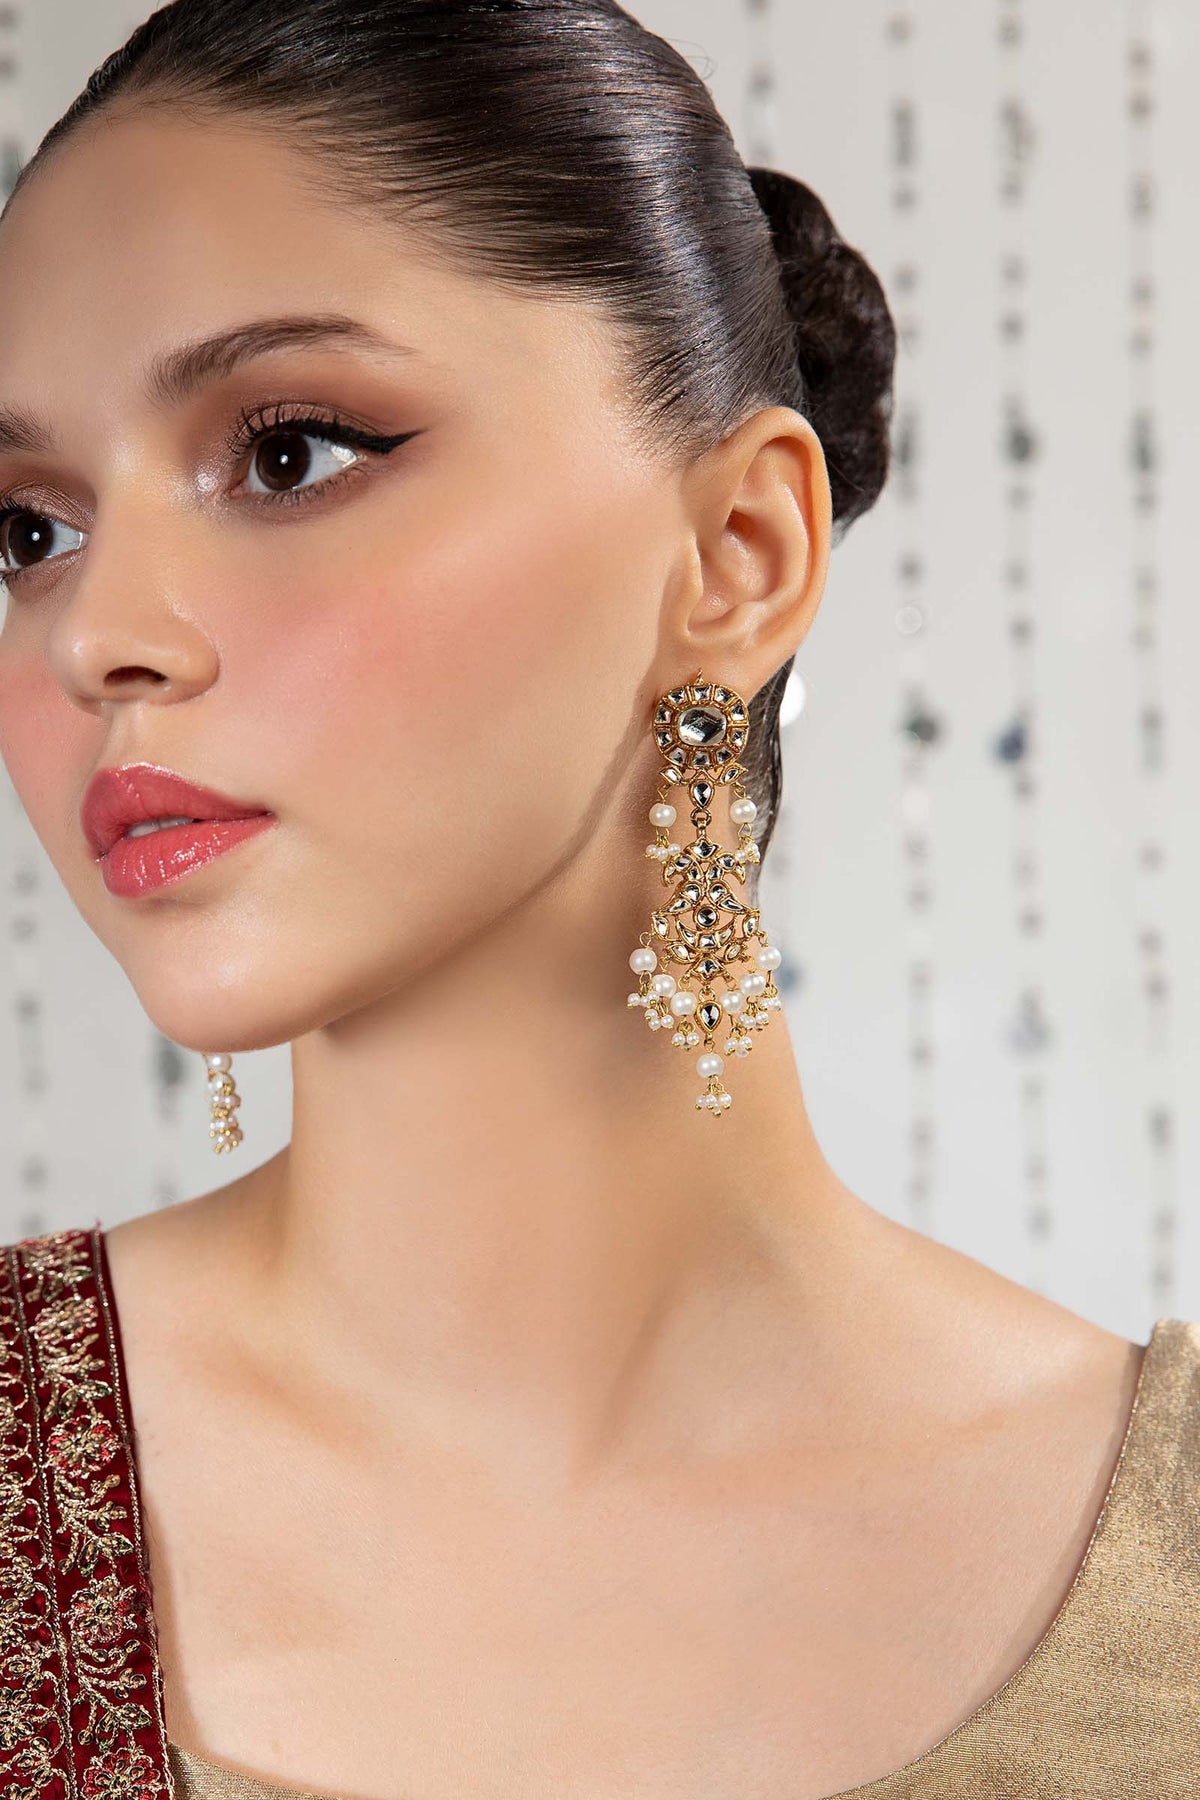
burgundy gold kundan earring